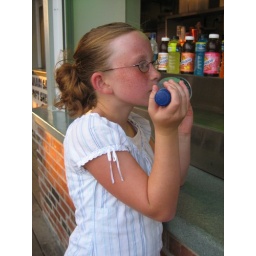
It was sooo hot - the water bottle felt cold against her skin!